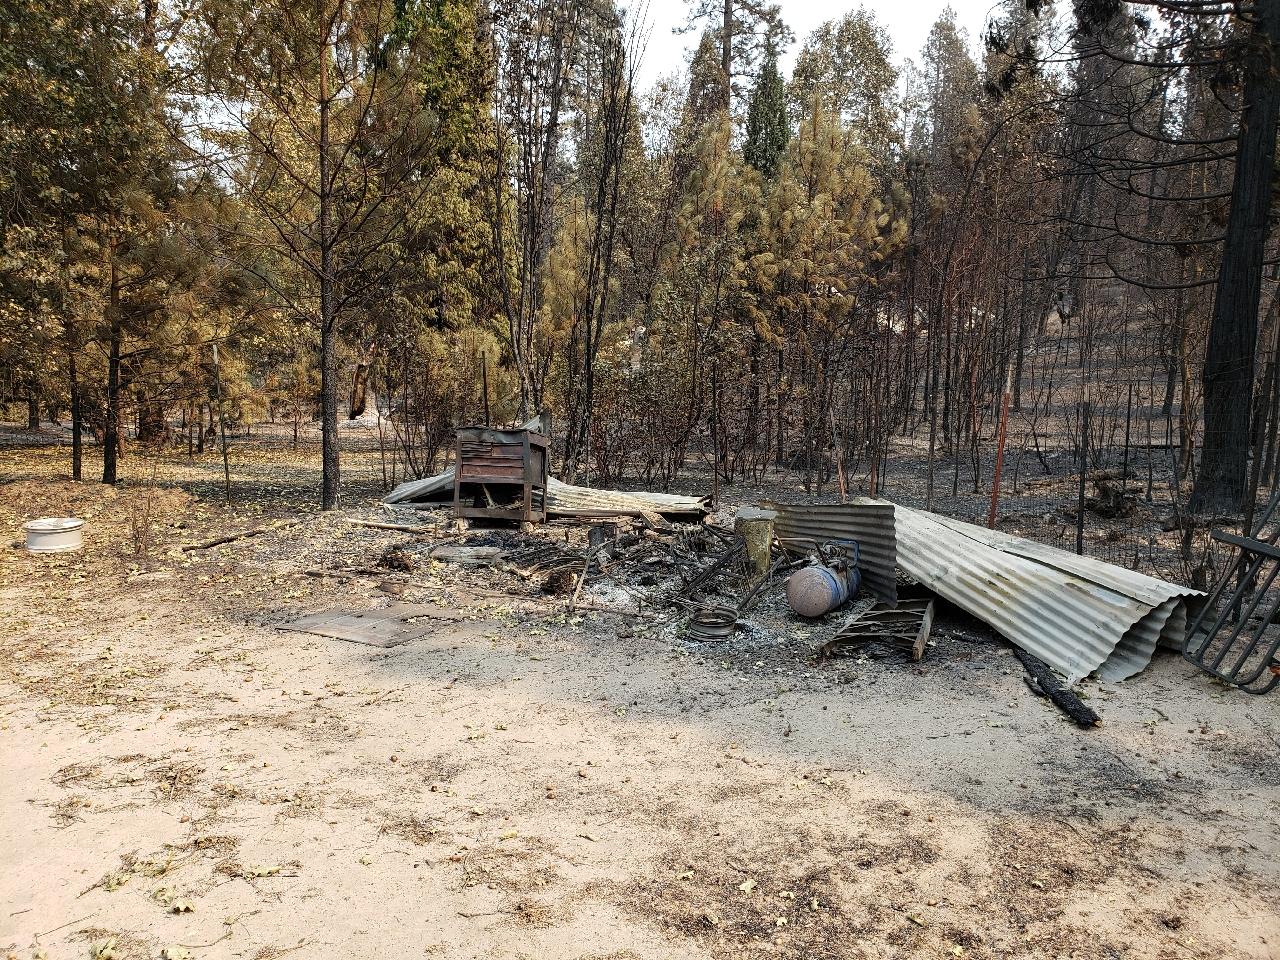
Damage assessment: destroyed